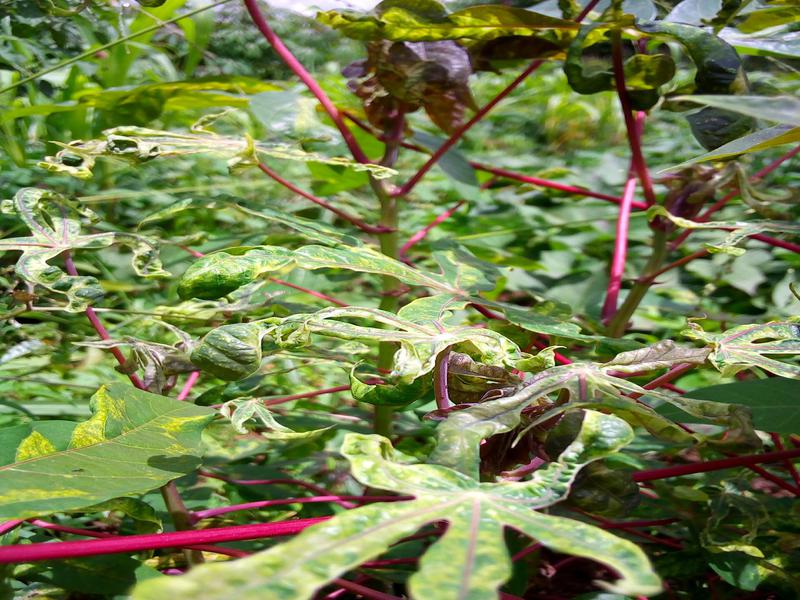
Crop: cassava
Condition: mosaic_disease